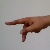
The image shows a hand gesture representing the letter 'P' in Indian Sign Language.